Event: Nepal Earthquake
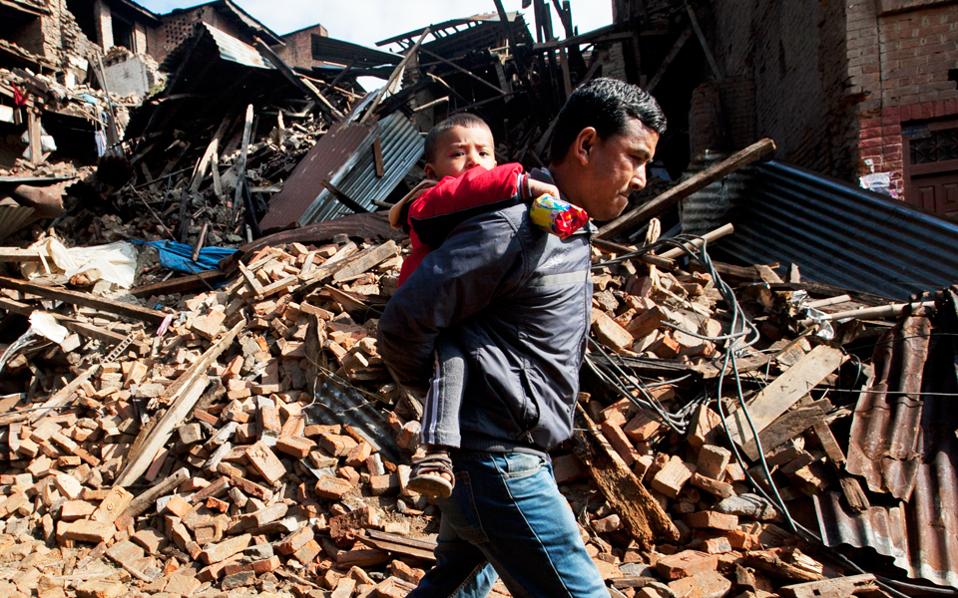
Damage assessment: damage